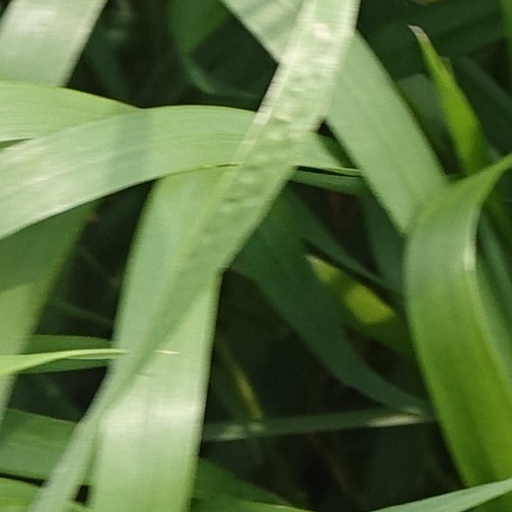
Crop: wheat